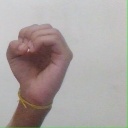
अक्षर: ऊ